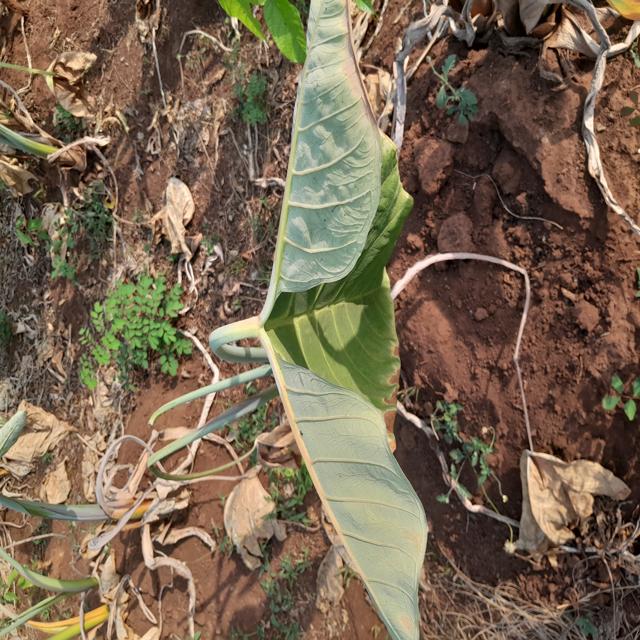
Label: Early_Blight